Lycopodiopsida

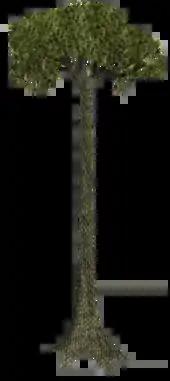
Artist's impression of a "Lepidodendron"

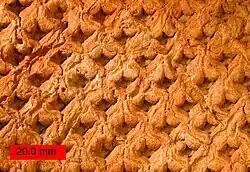
External impression of "Lepidodendron" from the Upper Carboniferous of Ohio

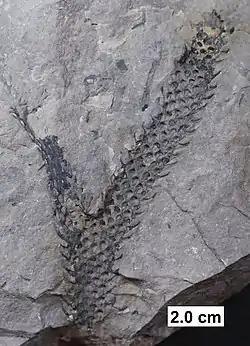
Axis (branch) from "Archaeosigillaria" or related lycopod from the Middle Devonian of Wisconsin

The Lycopodiopsida are distinguished from other vascular plants by the possession of microphylls and by their sporangia, which are lateral as opposed to terminal and which open (dehisce) transversely rather than longitudinally. In some groups, the sporangia are borne on sporophylls that are clustered into strobili. Phylogenetic analysis shows the group branching off at the base of the evolution of vascular plants and they have a long evolutionary history. Fossils are abundant worldwide, especially in coal deposits. Fossils that can be ascribed to the Lycopodiopsida first appear in the Silurian period, along with a number of other vascular plants. The Silurian "Baragwanathia longifolia" is one of the earliest identifiable species. "Lycopodolica" is another Silurian genus which appears to be an early member of this group. The group evolved roots independently from the rest of the vascular plants.